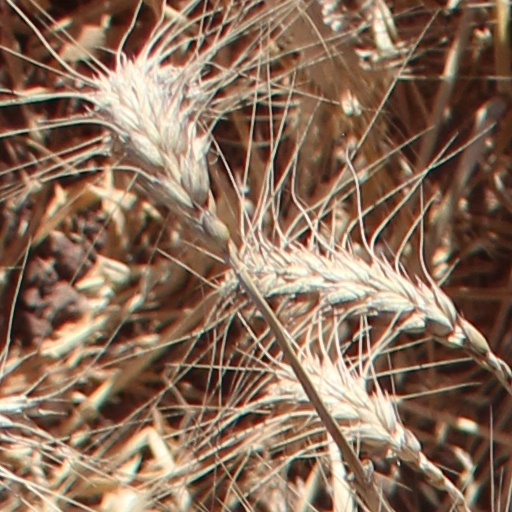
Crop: wheat